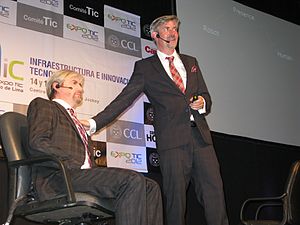
Henrik Schärfe
Geminoid-DK og Henrik Schärfe på Expo TIC i Lima i 2012.
Henrik Schärfe er en tidligere lektor på Aalborg Universitet, hvor han leder Center for Computer-medieret Epistemologi. Han blev videre kendt igennem den Hiroshi Ishiguro-inspirerede og Kokoro-byggede robot Geminoid-DK, der lignede Schärfe selv. Geminoid-DK-projektet fik ham på Time Magazines top 100 lister over de mest indflydelsesrige personer i 2012.